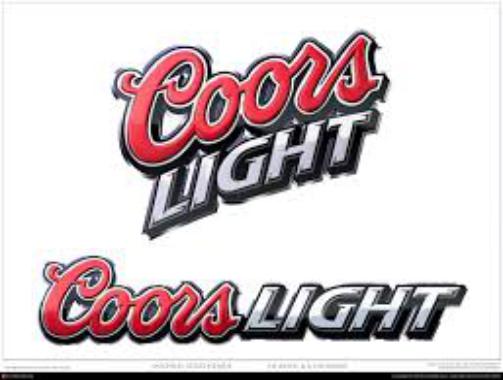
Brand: Coors
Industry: Food